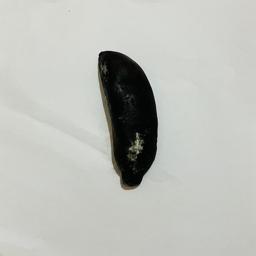
Ripeness: Overripe